David Alfaro Siqueiros

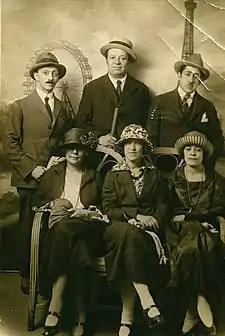
(From left to right, top to bottom) Leon Caillou, Diego Rivera, David Alfaro Siqueiros, Magda Caillou, Angelina Beloff, Graciela Amador in Paris, 1920

At the age of eighteen, Siqueiros and several of his colleagues from the School of Fine Arts joined Venustiano Carranza's Constitutional Army fighting the government of President Victoriano Huerta. When Huerta fell in 1914, Siqueiros became enmeshed in the "post-revolutionary" infighting, as the Constitutional Army battled the diverse political factions of Pancho Villa and Emiliano Zapata for control. His military travels around the country exposed him to Mexican culture and the raw, everyday struggles of the working and rural poor classes. After Carranza's forces had gained control, Siqueiros briefly returned to Mexico City to paint before traveling to Europe in 1919. First in Paris, he absorbed the influence of cubism, intrigued particularly with Paul Cézanne and the use of large blocks of intense color. While there, he also met Diego Rivera, another Mexican painter of "the Big Three" on the brink of a legendary career in muralism, and he traveled to Italy to study the great fresco painters of the Renaissance. In Barcelona he published a magazine, La vida Americana, in which he issued a manifesto to the artists of America to reject the decadent influence of Europe and create a new form of public art with the latest tools and technology.